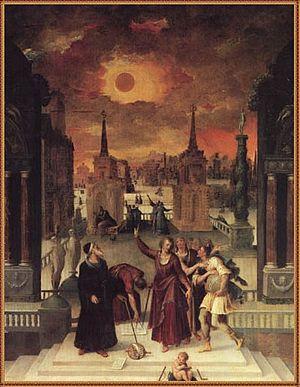
Antoine Caron, né en 1521 à Beauvais et mort en 1599 à Paris, est un maître verrier, illustrateur et peintre français maniériste de l’école de Fontainebleau.
La Seconde Renaissance, autrefois dit Style Henri II, marque à partir de 1540, la maturation du style apparu au début du siècle ainsi que sa naturalisation tandis que le Val de Loire se retrouve relégué en conservatoire des formes de la Première Renaissance. Cette nouvelle période se développe alors principalement durant les règnes de Henri II, François II puis Charles IX, pour ne s'achever que vers 1559-1564, au moment même où commencent les Guerres de religions, qui seront marquées par le Massacre de la Saint-Barthélemy et la contre-réforme catholique.
La Renaissance française est un mouvement artistique et culturel situé en France entre le milieu du XVᵉ siècle et le début du XVIIᵉ siècle. Étape de l'époque moderne, la Renaissance apparaît en France après le début du mouvement en Italie et sa propagation dans d'autres pays européens.